String Quartet No. 1 (Górecki)

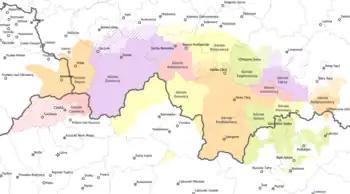
Map of areas inhabited by the Gorals

Górecki also had a lifelong fascination with the integration of folk music into his voice. He admired especially the works of Bartók and Szymanowski, the latter of whom spent his last years in Zakopane in Southern Poland and devoted his time towards studying the music of the region, integrating it into his music – most notably in the ballet Harnasie (1923–1931). (Górecki would even come to include a quote from Szymanowski's First Quartet in his Third String Quartet, premiered in 2005.) Górecki would make frequent visits to this region, and would sometimes come to play the fiddle with the local musicians, coming to call it his "spiritual home".